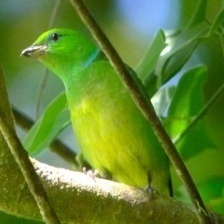
Species: GOLDEN CHLOROPHONIA
Scientific name: CHLOROPHONIA CALLOPHRYS